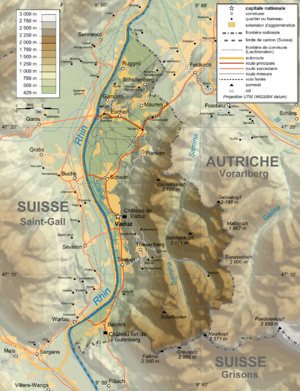
Carte topographique en français du Liechtenstein